Mahjong

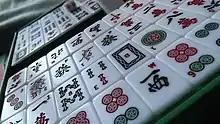
A set of mahjong tiles

There are many highly varied versions of mahjong both in rules and tiles used. "Old Hong Kong mahjong" uses the same basic features and rules as the majority of the different variations of the game. This form of mahjong uses all of the tiles of the most commonly available sets, includes no exotic complex rules, and has a relatively small set of scoring sets/hands with a simple scoring system. For these reasons Hong Kong mahjong is a suitable variation for the introduction of game rules and play and is the focus of this article.